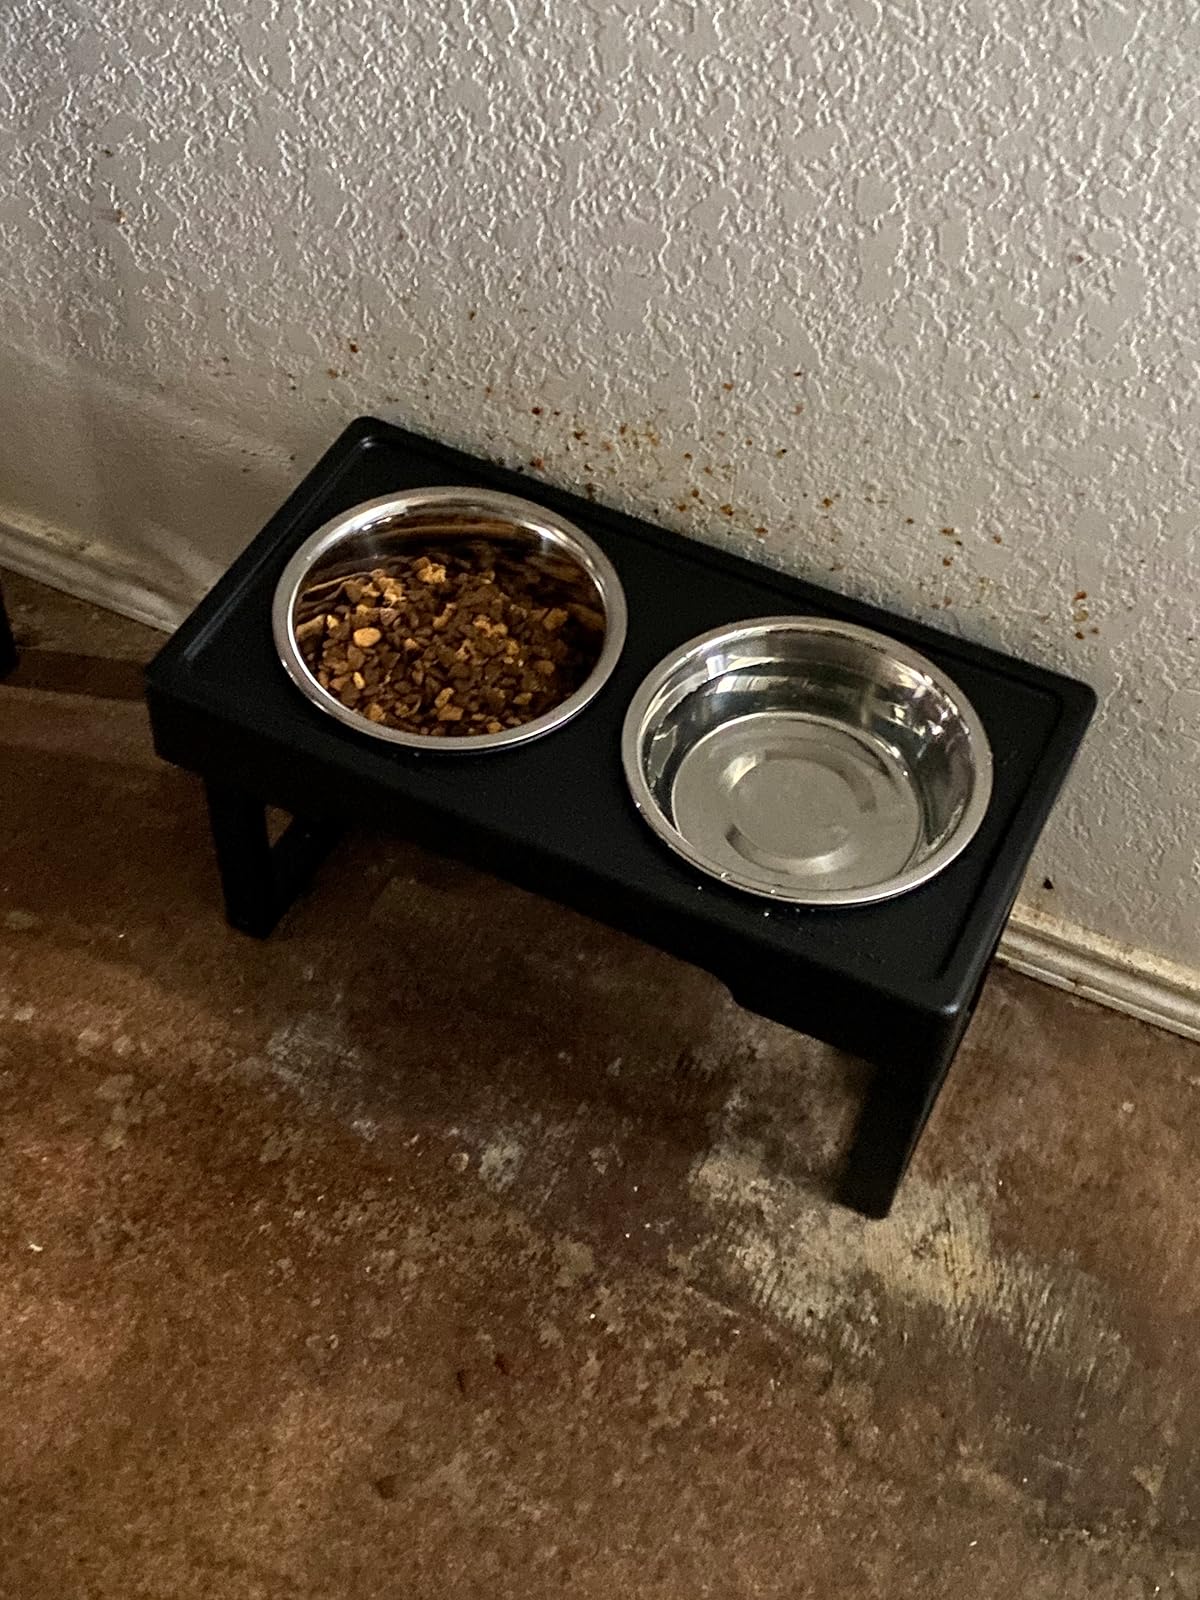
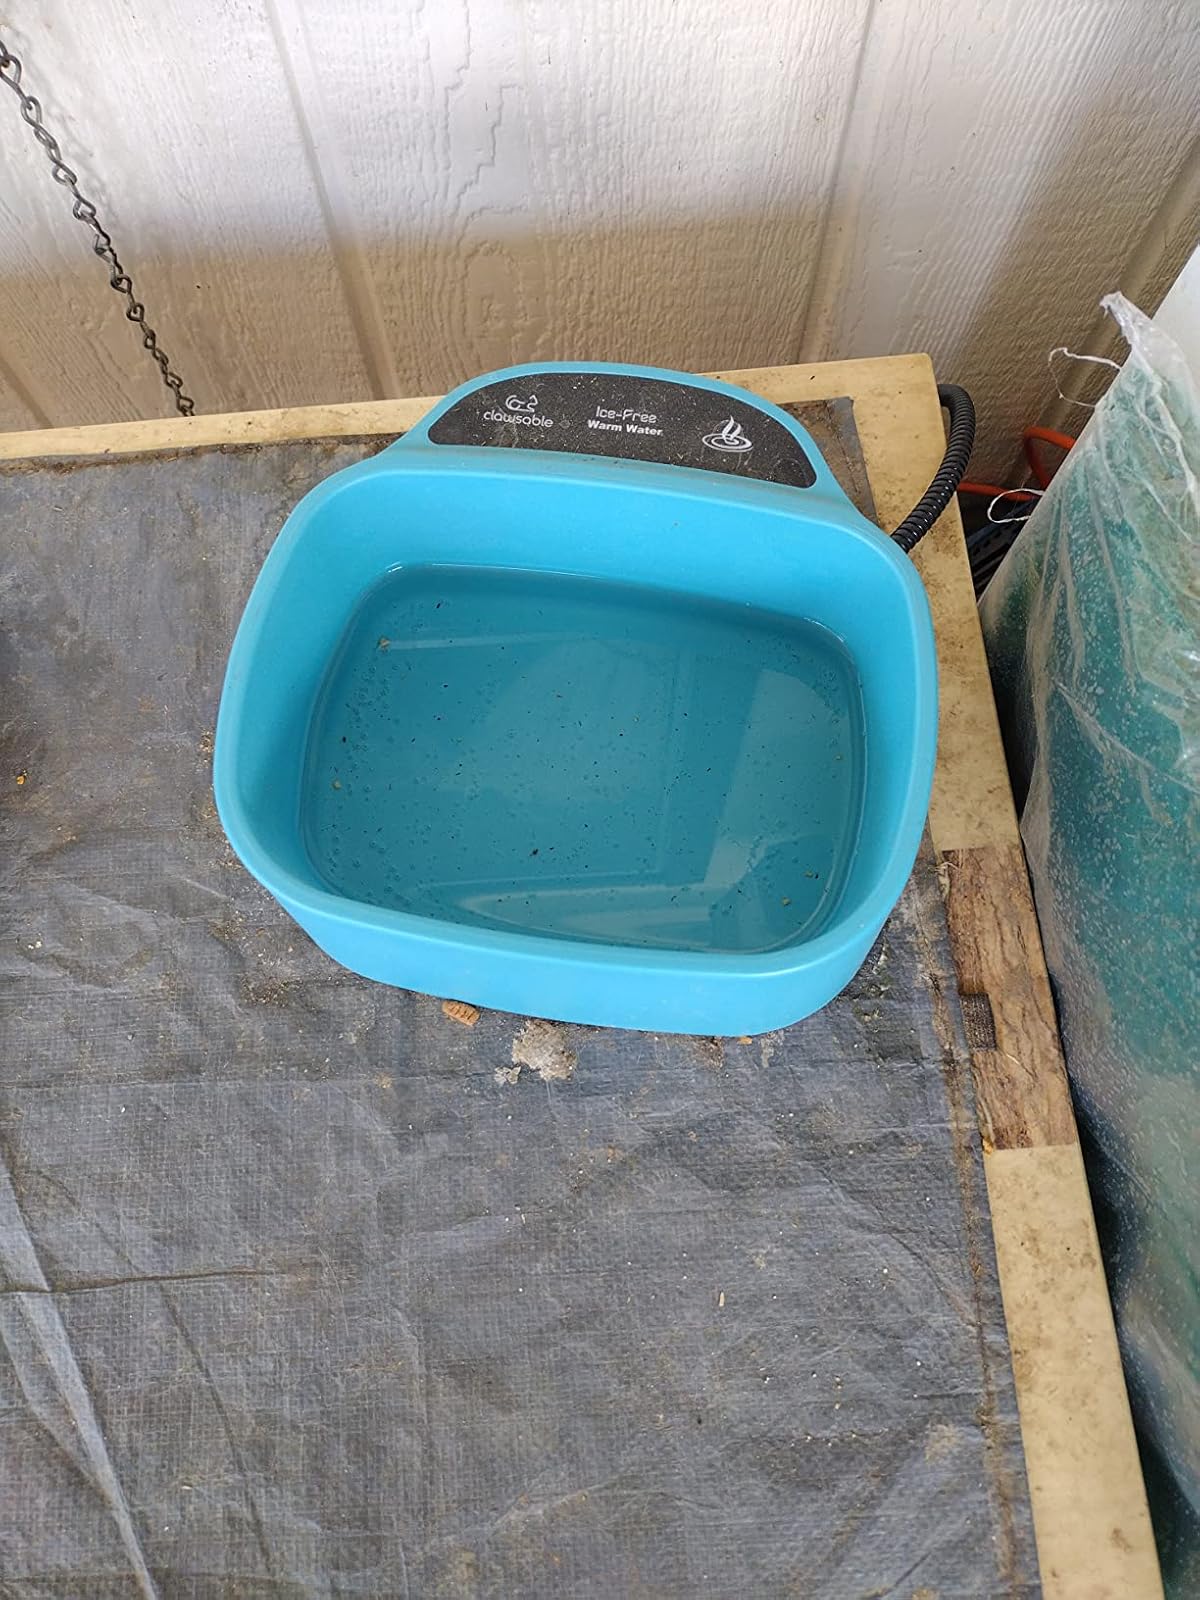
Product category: items_bowl
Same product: no